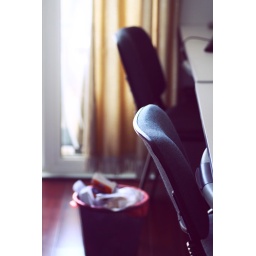
chair in office